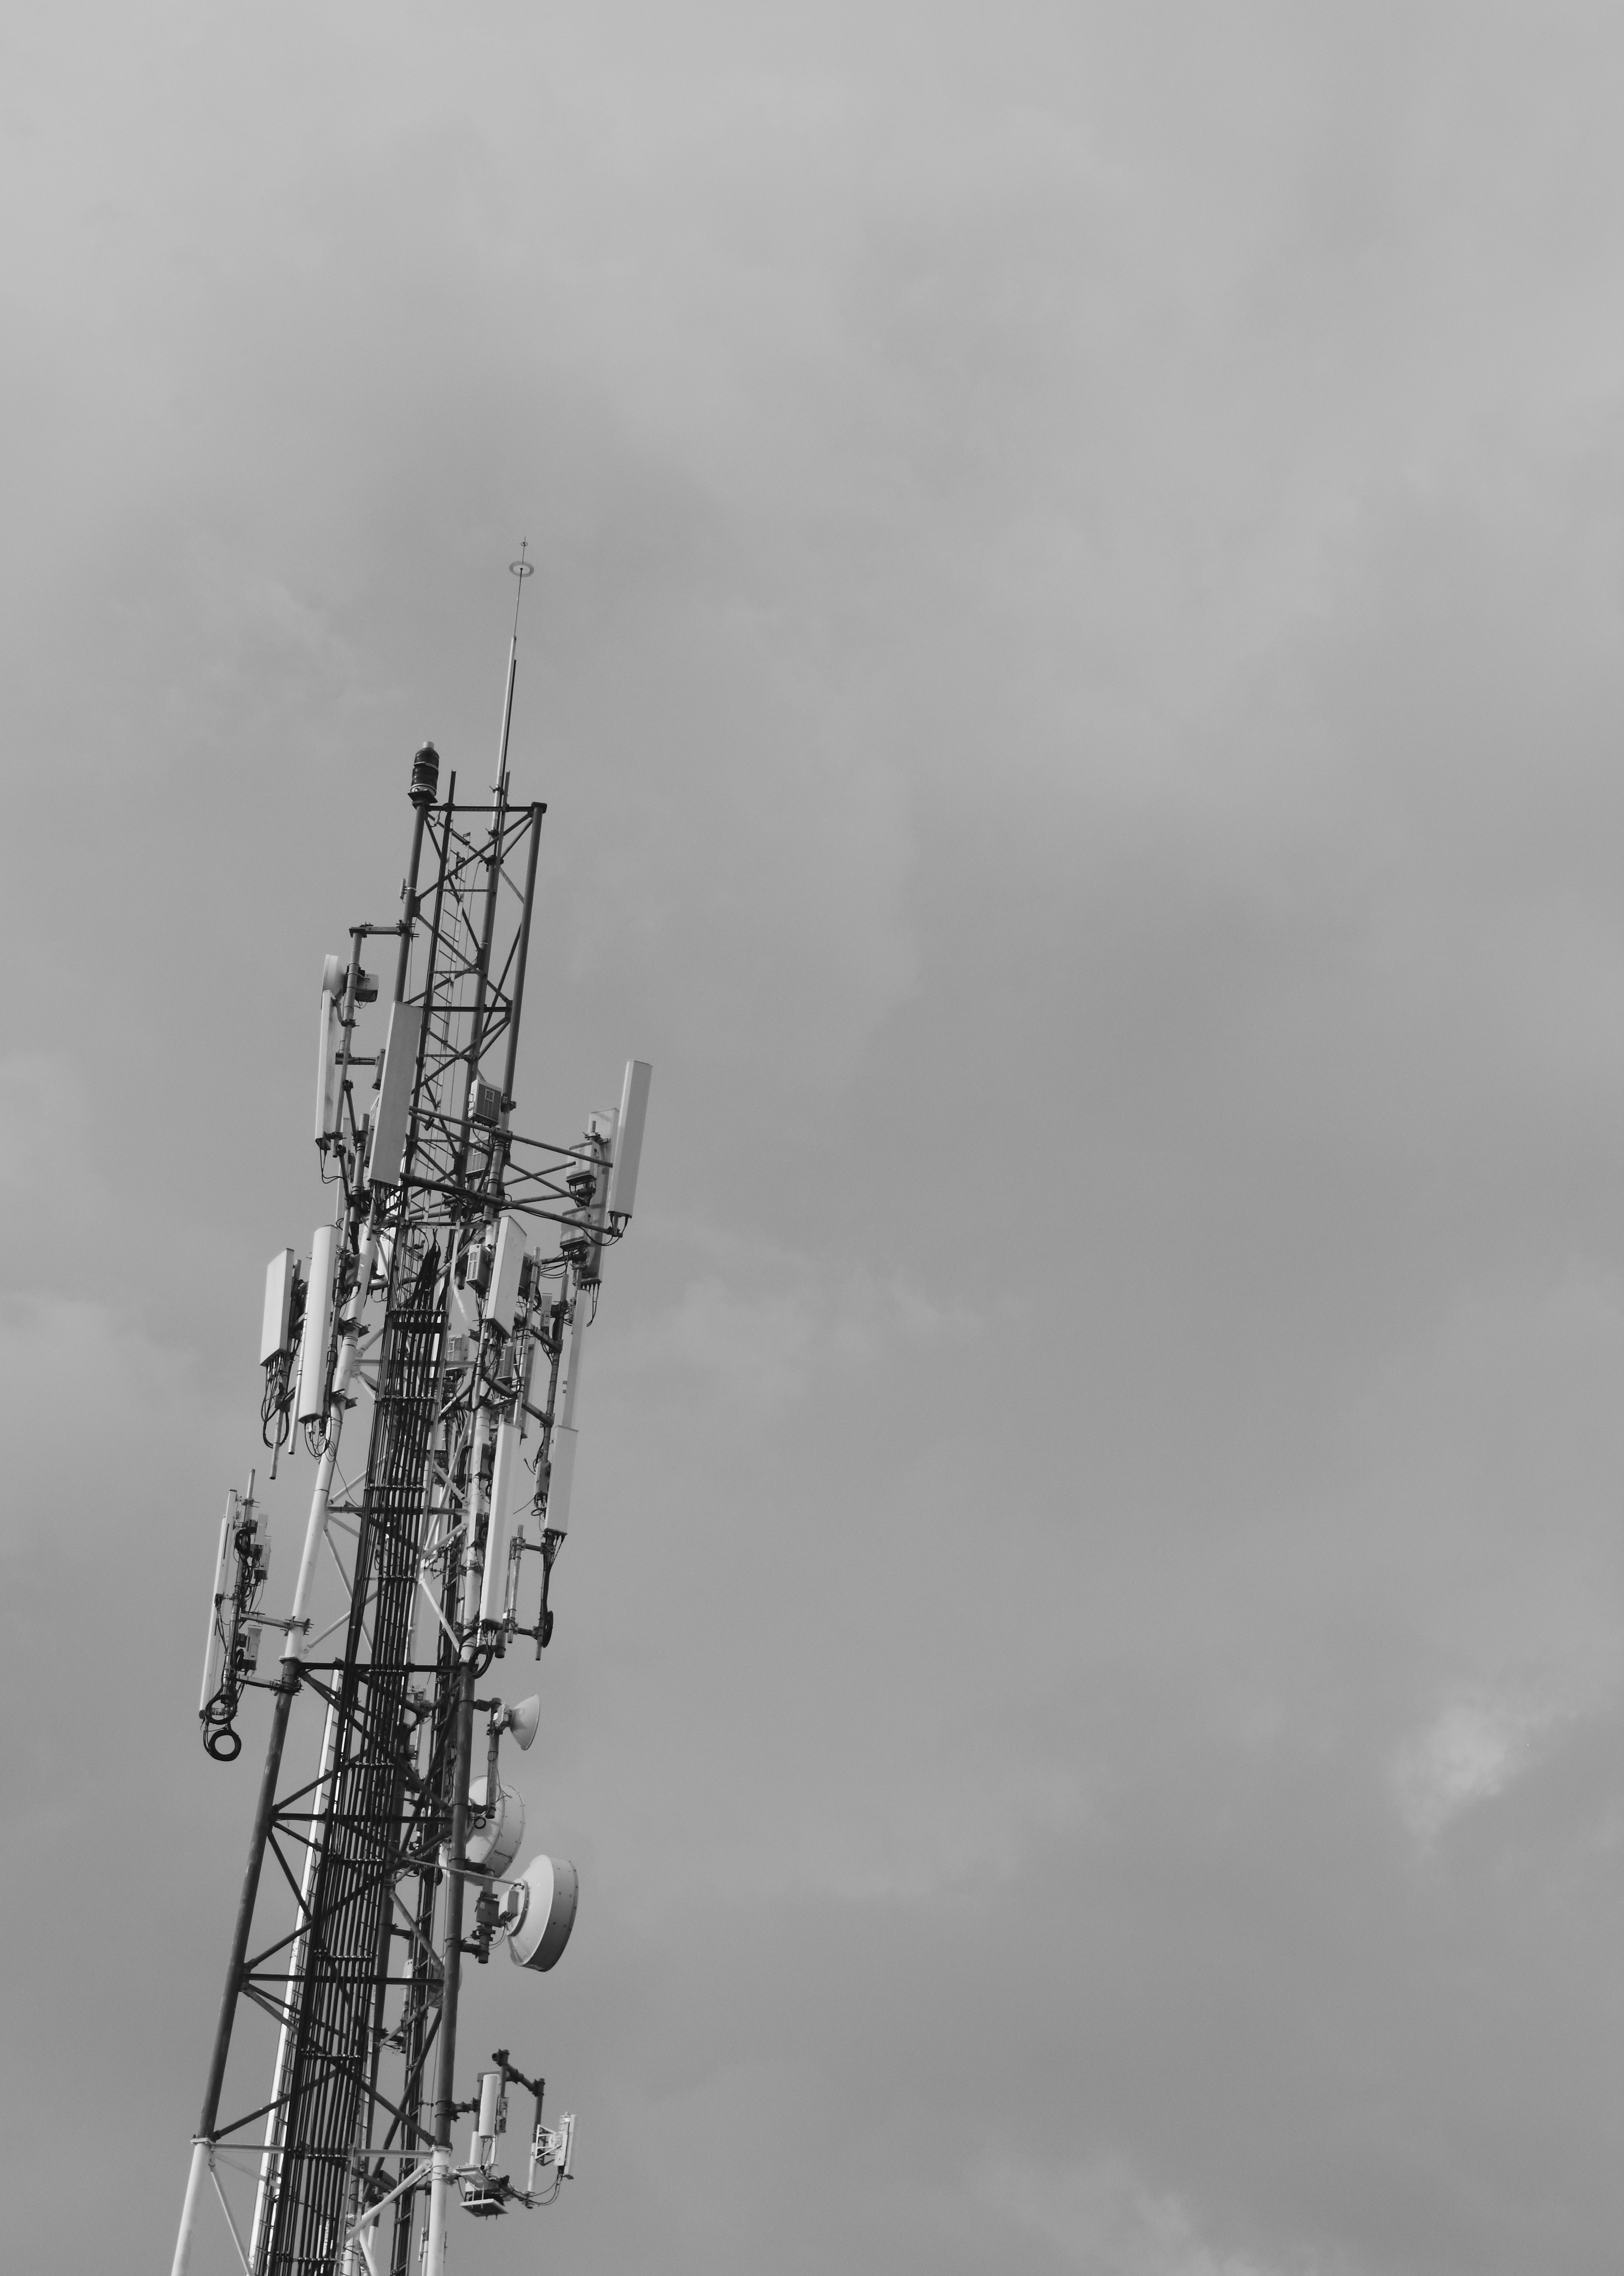
cloud, black and white, sky, technology, antenna, line, tower, mast, electricity, monochrome, transmission tower, monochrome photography, atmospheric phenomenon, atmosphere of earth, electronics accessory, overhead power line